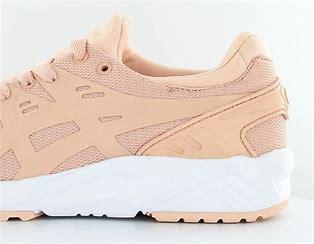
Brand: Asics
Model: Gel Kayano EVO